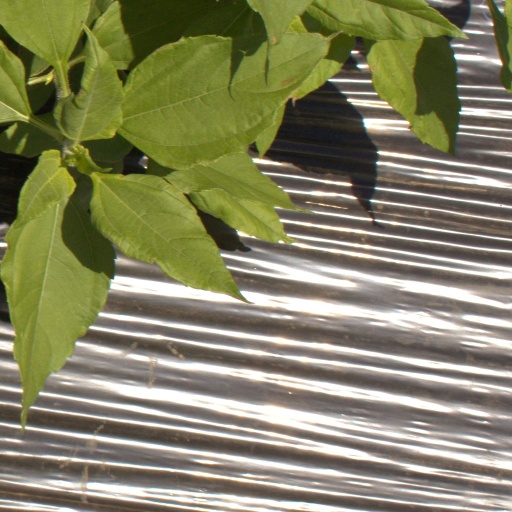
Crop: Jerusalem artichoke